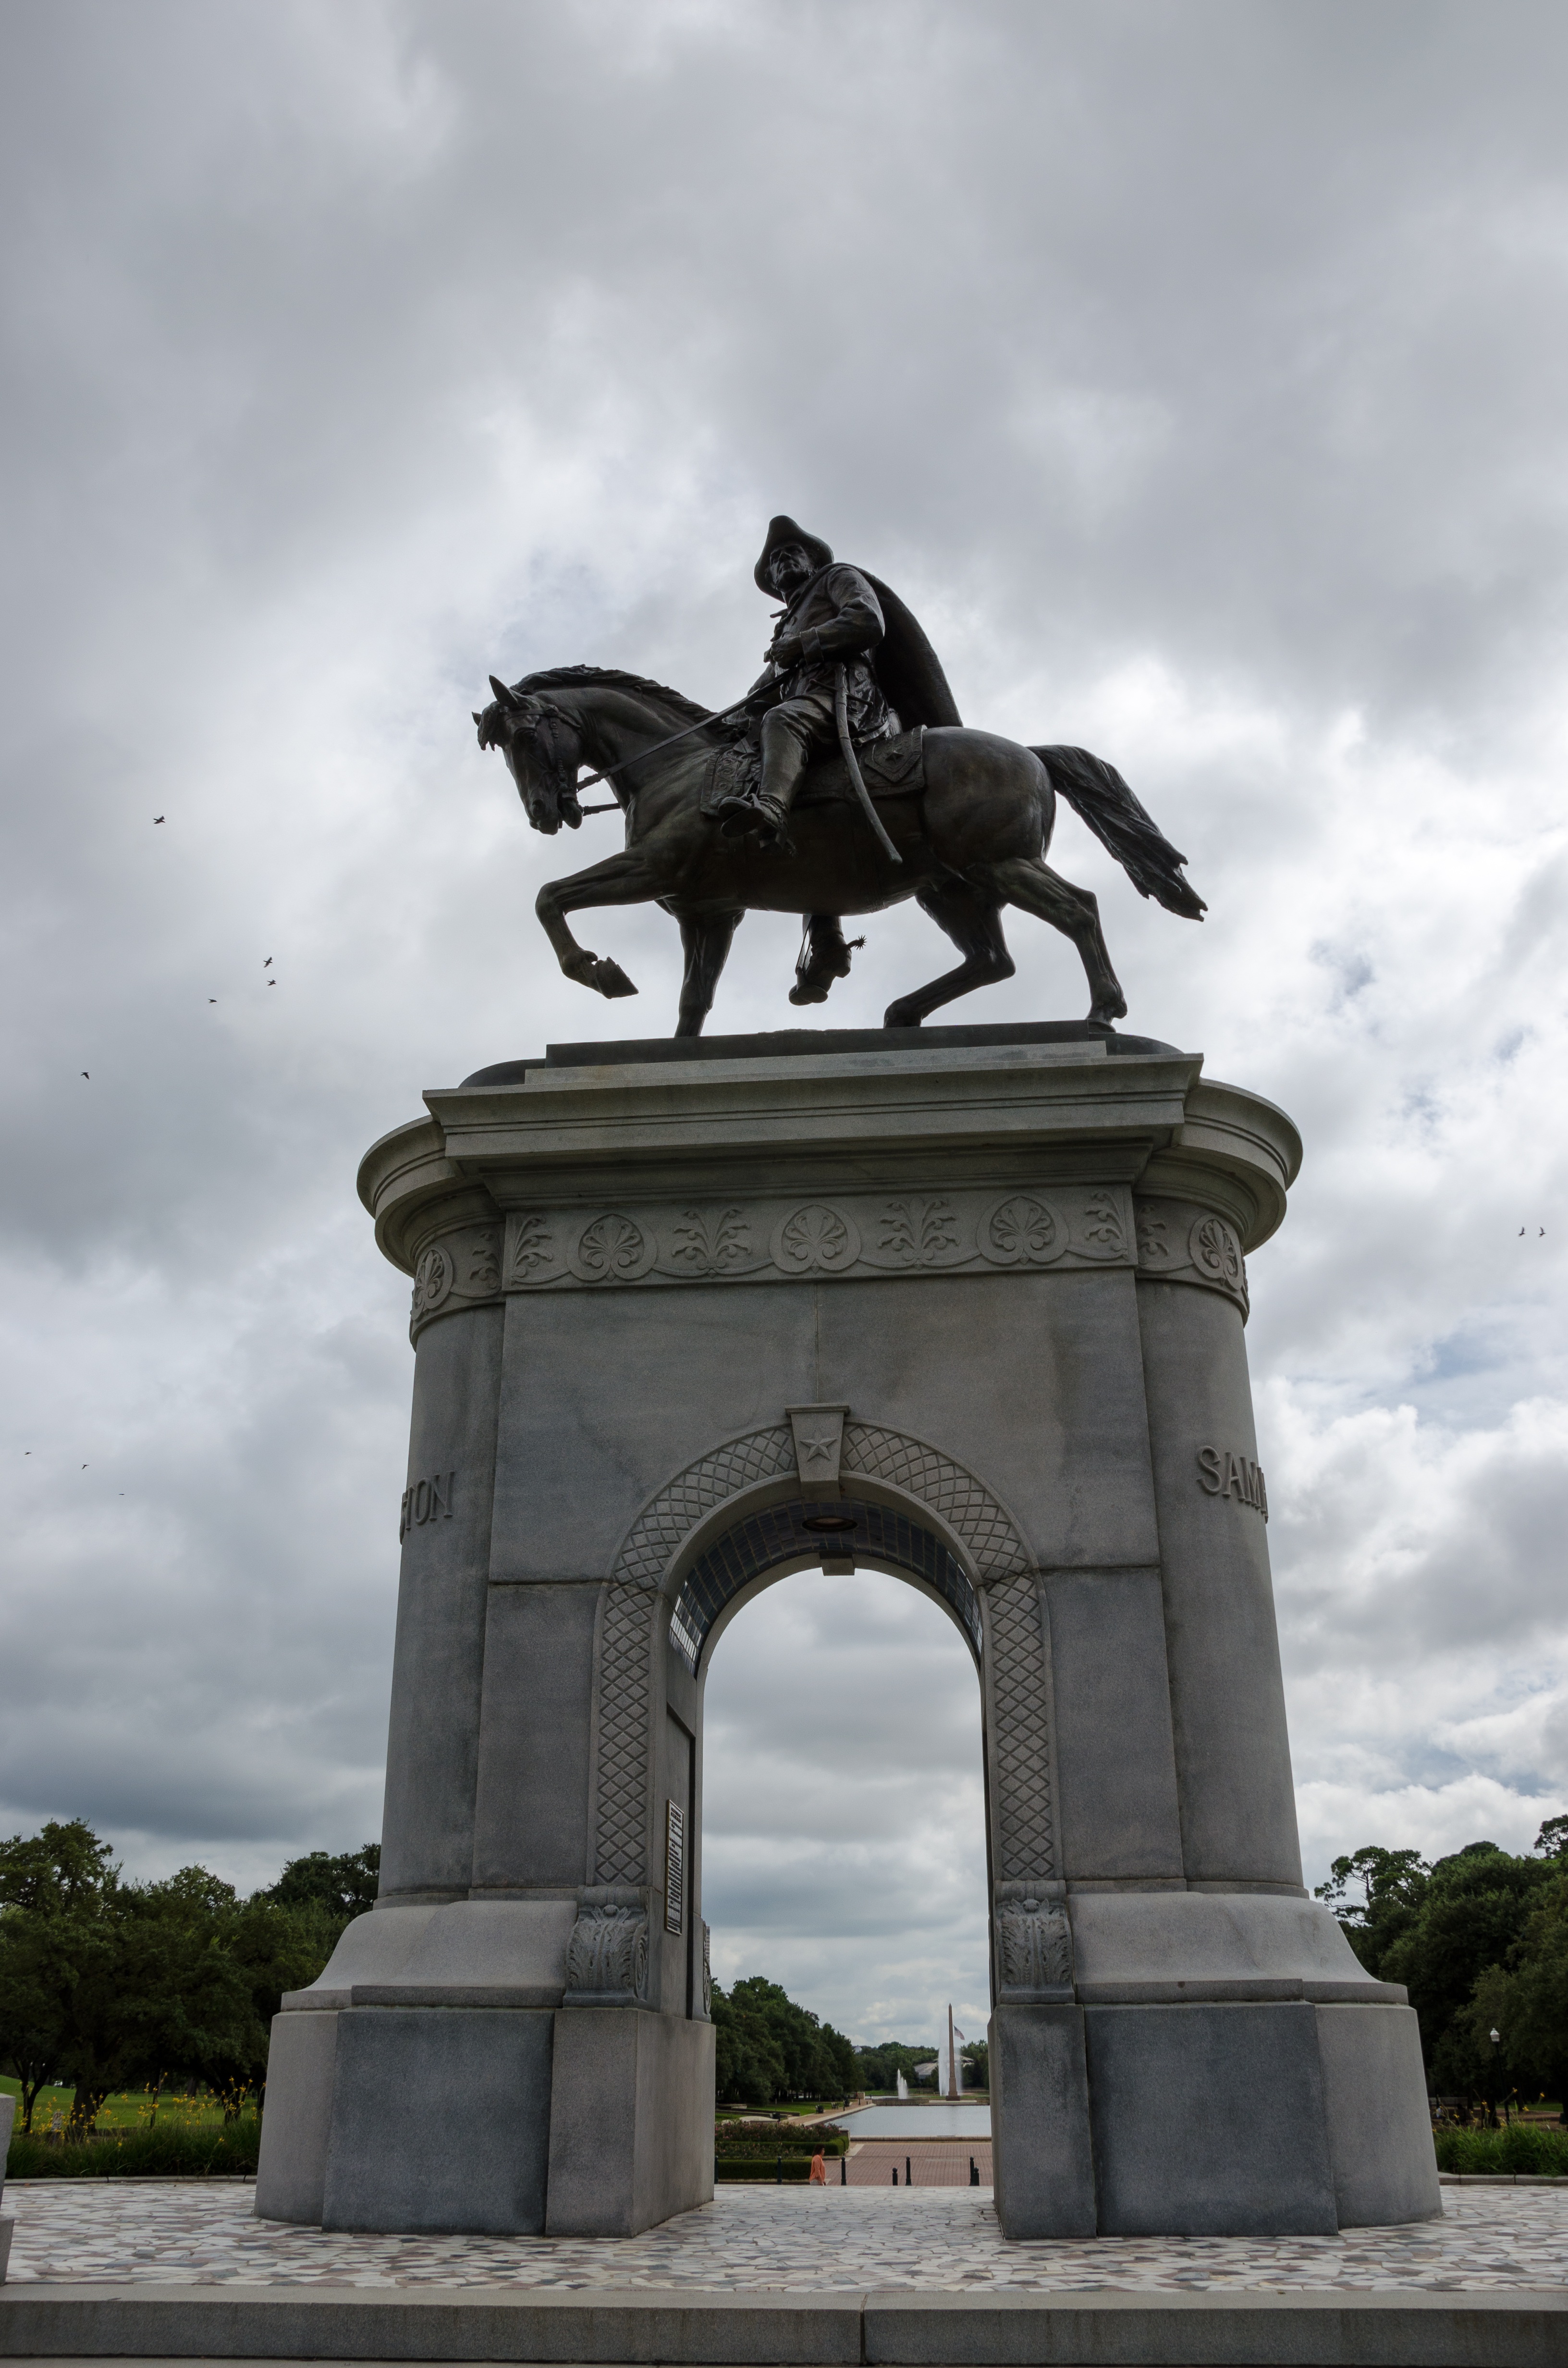
architecture, building, monument, statue, arch, usa, america, landmark, places of interest, united states, sculpture, memorial, art, texas, houston, sam houston, ancient history